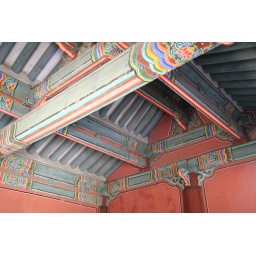
From the ceremonial hall at the base of the hill upon which the mounds were built.